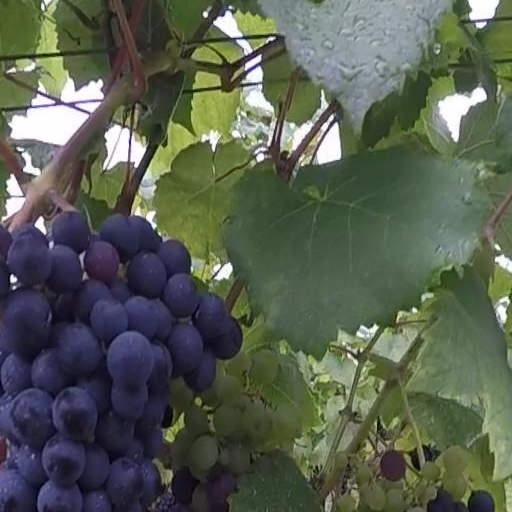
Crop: grape